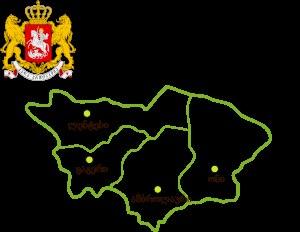
La région de Ratcha-Letchkhoumie et Basse Svanétie, est une région administrative du nord-ouest de la Géorgie, particulièrement montagneuse. Sa capitale est Ambrolaouri. Elle comprend les provinces historiques de Ratcha, de Letchkhoumie et partiellement de Svanétie.